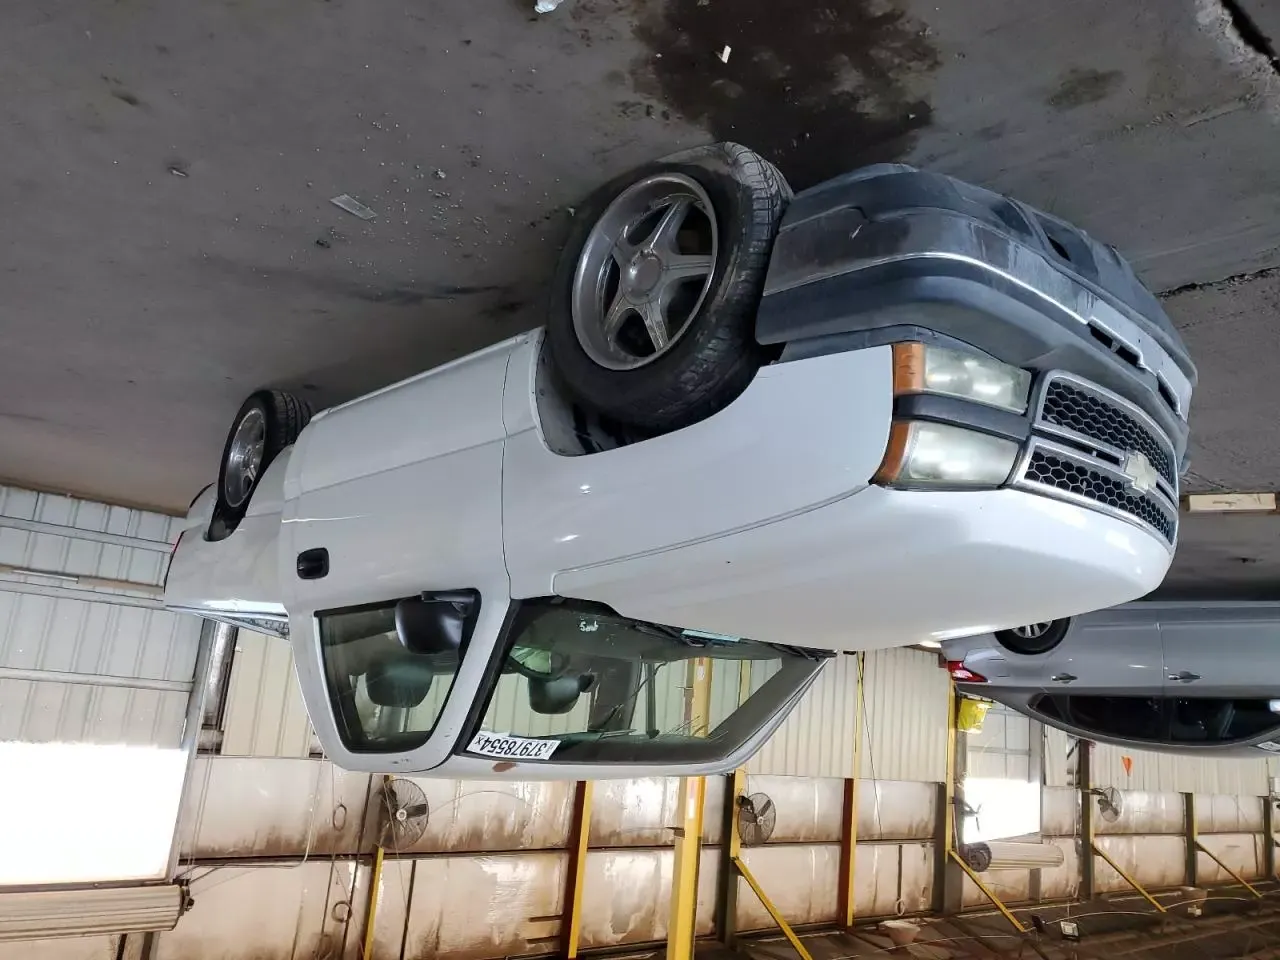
Aucun dommage détecté.
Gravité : aucun